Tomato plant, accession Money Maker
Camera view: tilt-top (135 deg); turntable rotation: 300 degrees
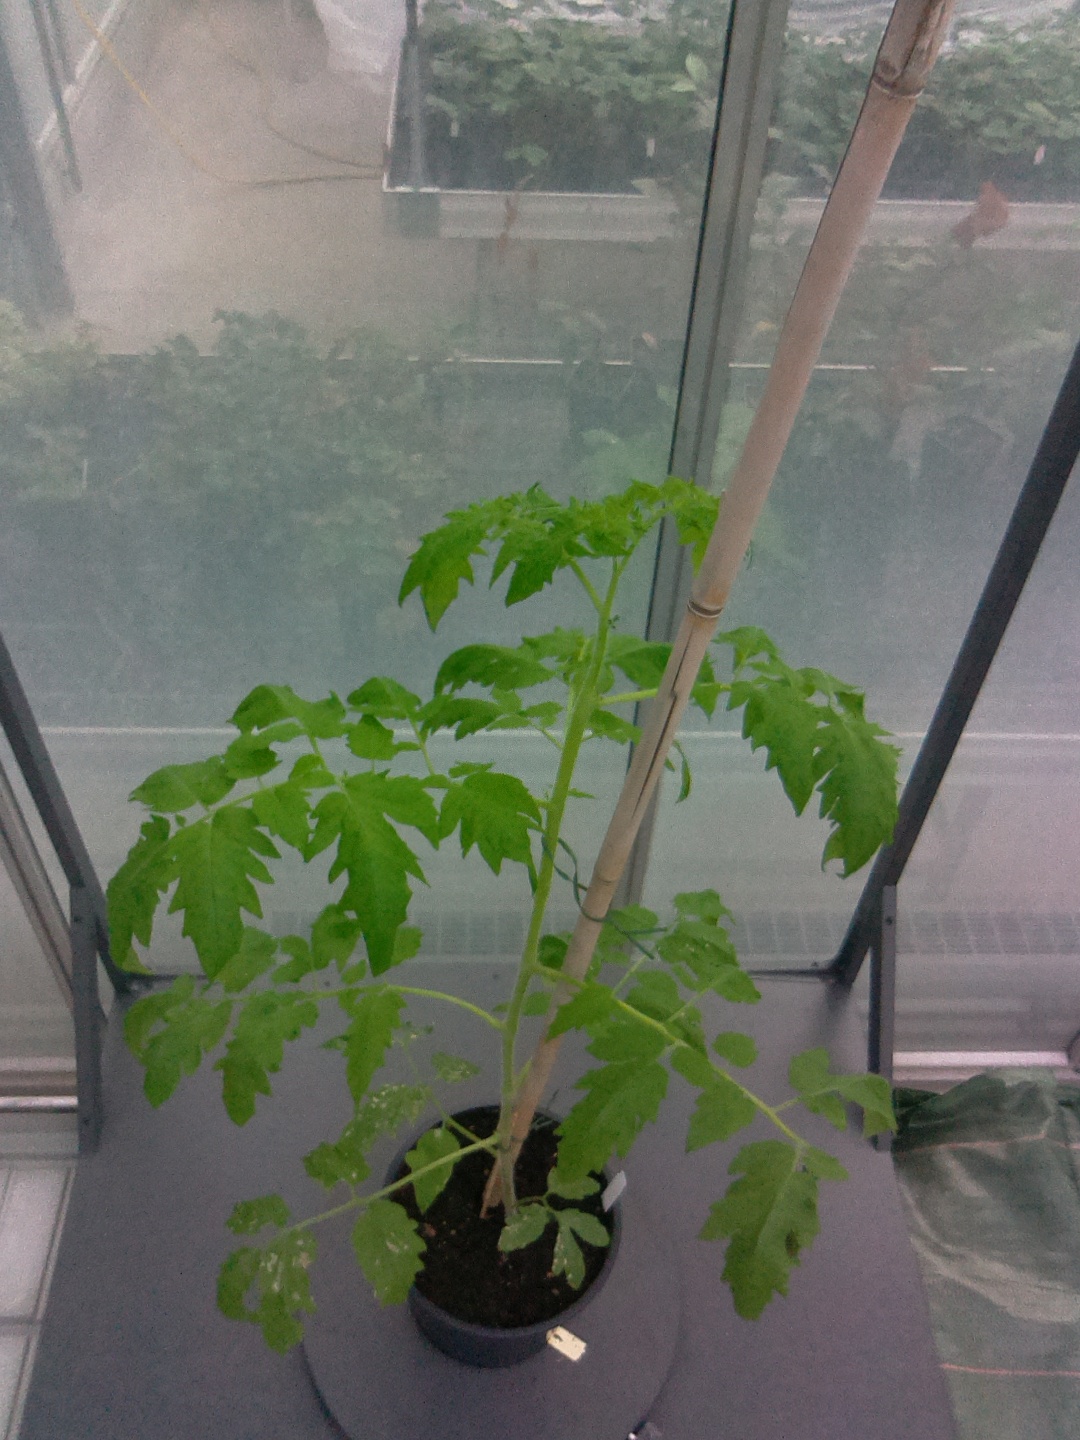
BBCH growth stage 20: First Side shoot start formed